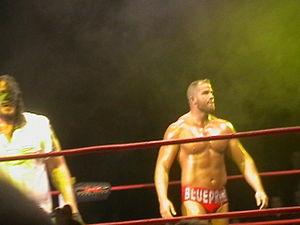
Matthew Thomas Morgan est un catcheur américain. Il se fait connaitre comme participant de la saison deux de WWE Tough Enough puis peu de temps après la World Wrestling Entertainment l'engage. Après un passage au sein de l'Ohio Valley Wrestling entre 2002 et 2003 il rejoint la WWE où il reste jusqu'en 2005. Après un passage au Japon à la New Japan Pro Wrestling et dans diverses fédérations en Amérique du Nord et en Europe, il s'engage avec la Total Nonstop Action Wrestling en 2008. Au sein de cette fédération, il remporte à deux reprises le championnat du monde par équipe de la TNA d'abord avec Hernandez puis Crimson. Entre 2011 et 2012, il lutte aussi en Inde à la Ring Ka King où il devient le premier champion du monde poids-lourds. En 2013, la TNA met fin à son contrat et depuis il lutte dans diverses fédérations.